Harlan Courthouse Square Commercial District

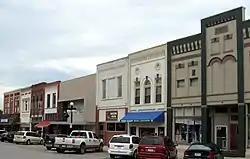

Harlan Courthouse Square Commercial District is a nationally recognized historic district located in Harlan, Iowa, United States. It was listed on the National Register of Historic Places in 1994. At the time of its nomination the district consisted of 54 resources, including 38 contributing buildings, one contributing site, one contributing object, 13 noncontributing buildings, and one noncontributing object. Cross-shaped in plan, the historic district covers most of the city's central business district in the original town plat. Most of the buildings are two-story, brick, commercial buildings. Commercial Italianate and Queen Anne styles are dominant. The Shelby County Courthouse (1893) is a stone Richardsonian Romanesque structure. The courthouse square block and the four surrounding half blocks and rear alleys constitute the contributing site. The Soldier's Monument on the square is the contributing object, and the POW/MIA Monument is the noncontributing object because of its more recent construction.